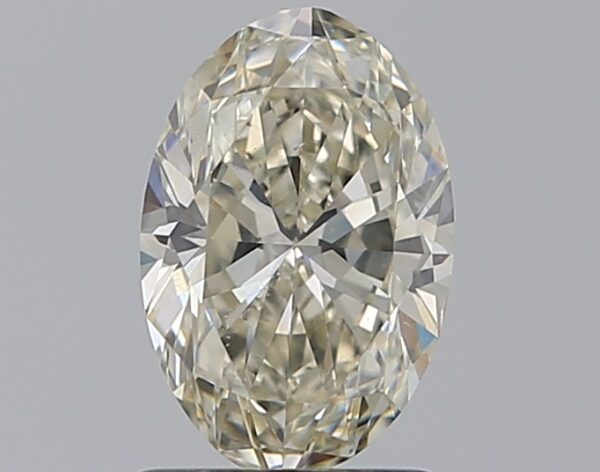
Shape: oval
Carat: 1.2
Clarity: SI1
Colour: K
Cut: EX
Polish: VG
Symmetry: VG
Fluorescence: F
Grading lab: GIA
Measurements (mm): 8.67 x 5.76 x 3.61